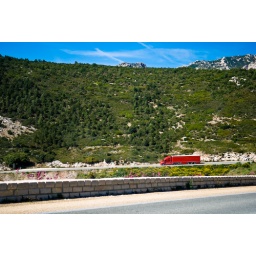
Red truck in green landscape